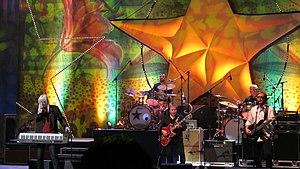
Ringo Starr au concert de Paris le 26 juin 2011 de Ringo Starr et son All-Starr Band
Sir Richard Starkey, mieux connu sous son nom de scène Ringo Starr, est un musicien, chanteur, batteur, auteur-compositeur-interprète et acteur britannique né le 7 juillet 1940 à Liverpool.
Le All-Starr Band est le nom donné au groupe à formation variable qui accompagne depuis 1989 le batteur et chanteur Ringo Starr dans ses tournées.
La discographie de Ringo Starr comprend tous les albums publiés par l'ex-batteur des Beatles depuis la séparation du groupe en 1970. Le total comprend ainsi 27 albums et 26 singles. Depuis 1970, Ringo Starr a publié 16 albums studio, avec une longue pause entre 1983 et 1992. Ses quatre premiers albums ont connu un succès critique et commercial, notamment Ringo, son plus grand succès, qui réunit en 1973 les quatre anciens Beatles. Dans les années qui suivent, il connaît une irrémédiable chute dans les classements, et plusieurs gros échecs d'un point de vue de la critique.